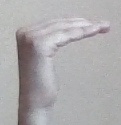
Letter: haa